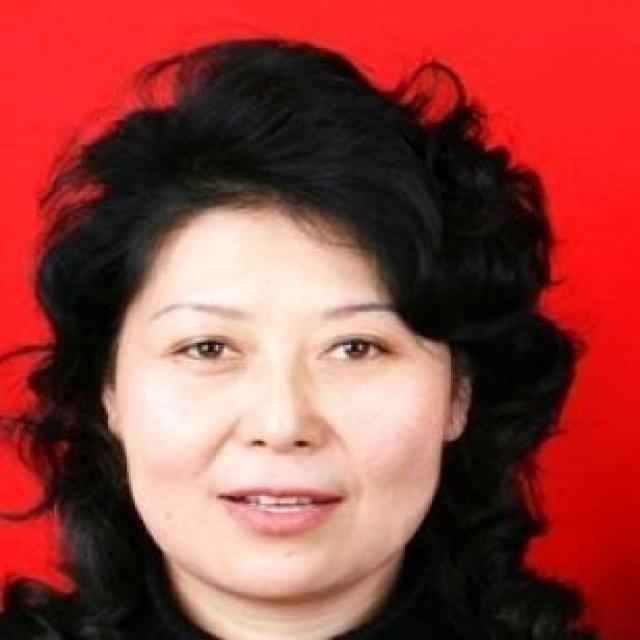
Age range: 45-64